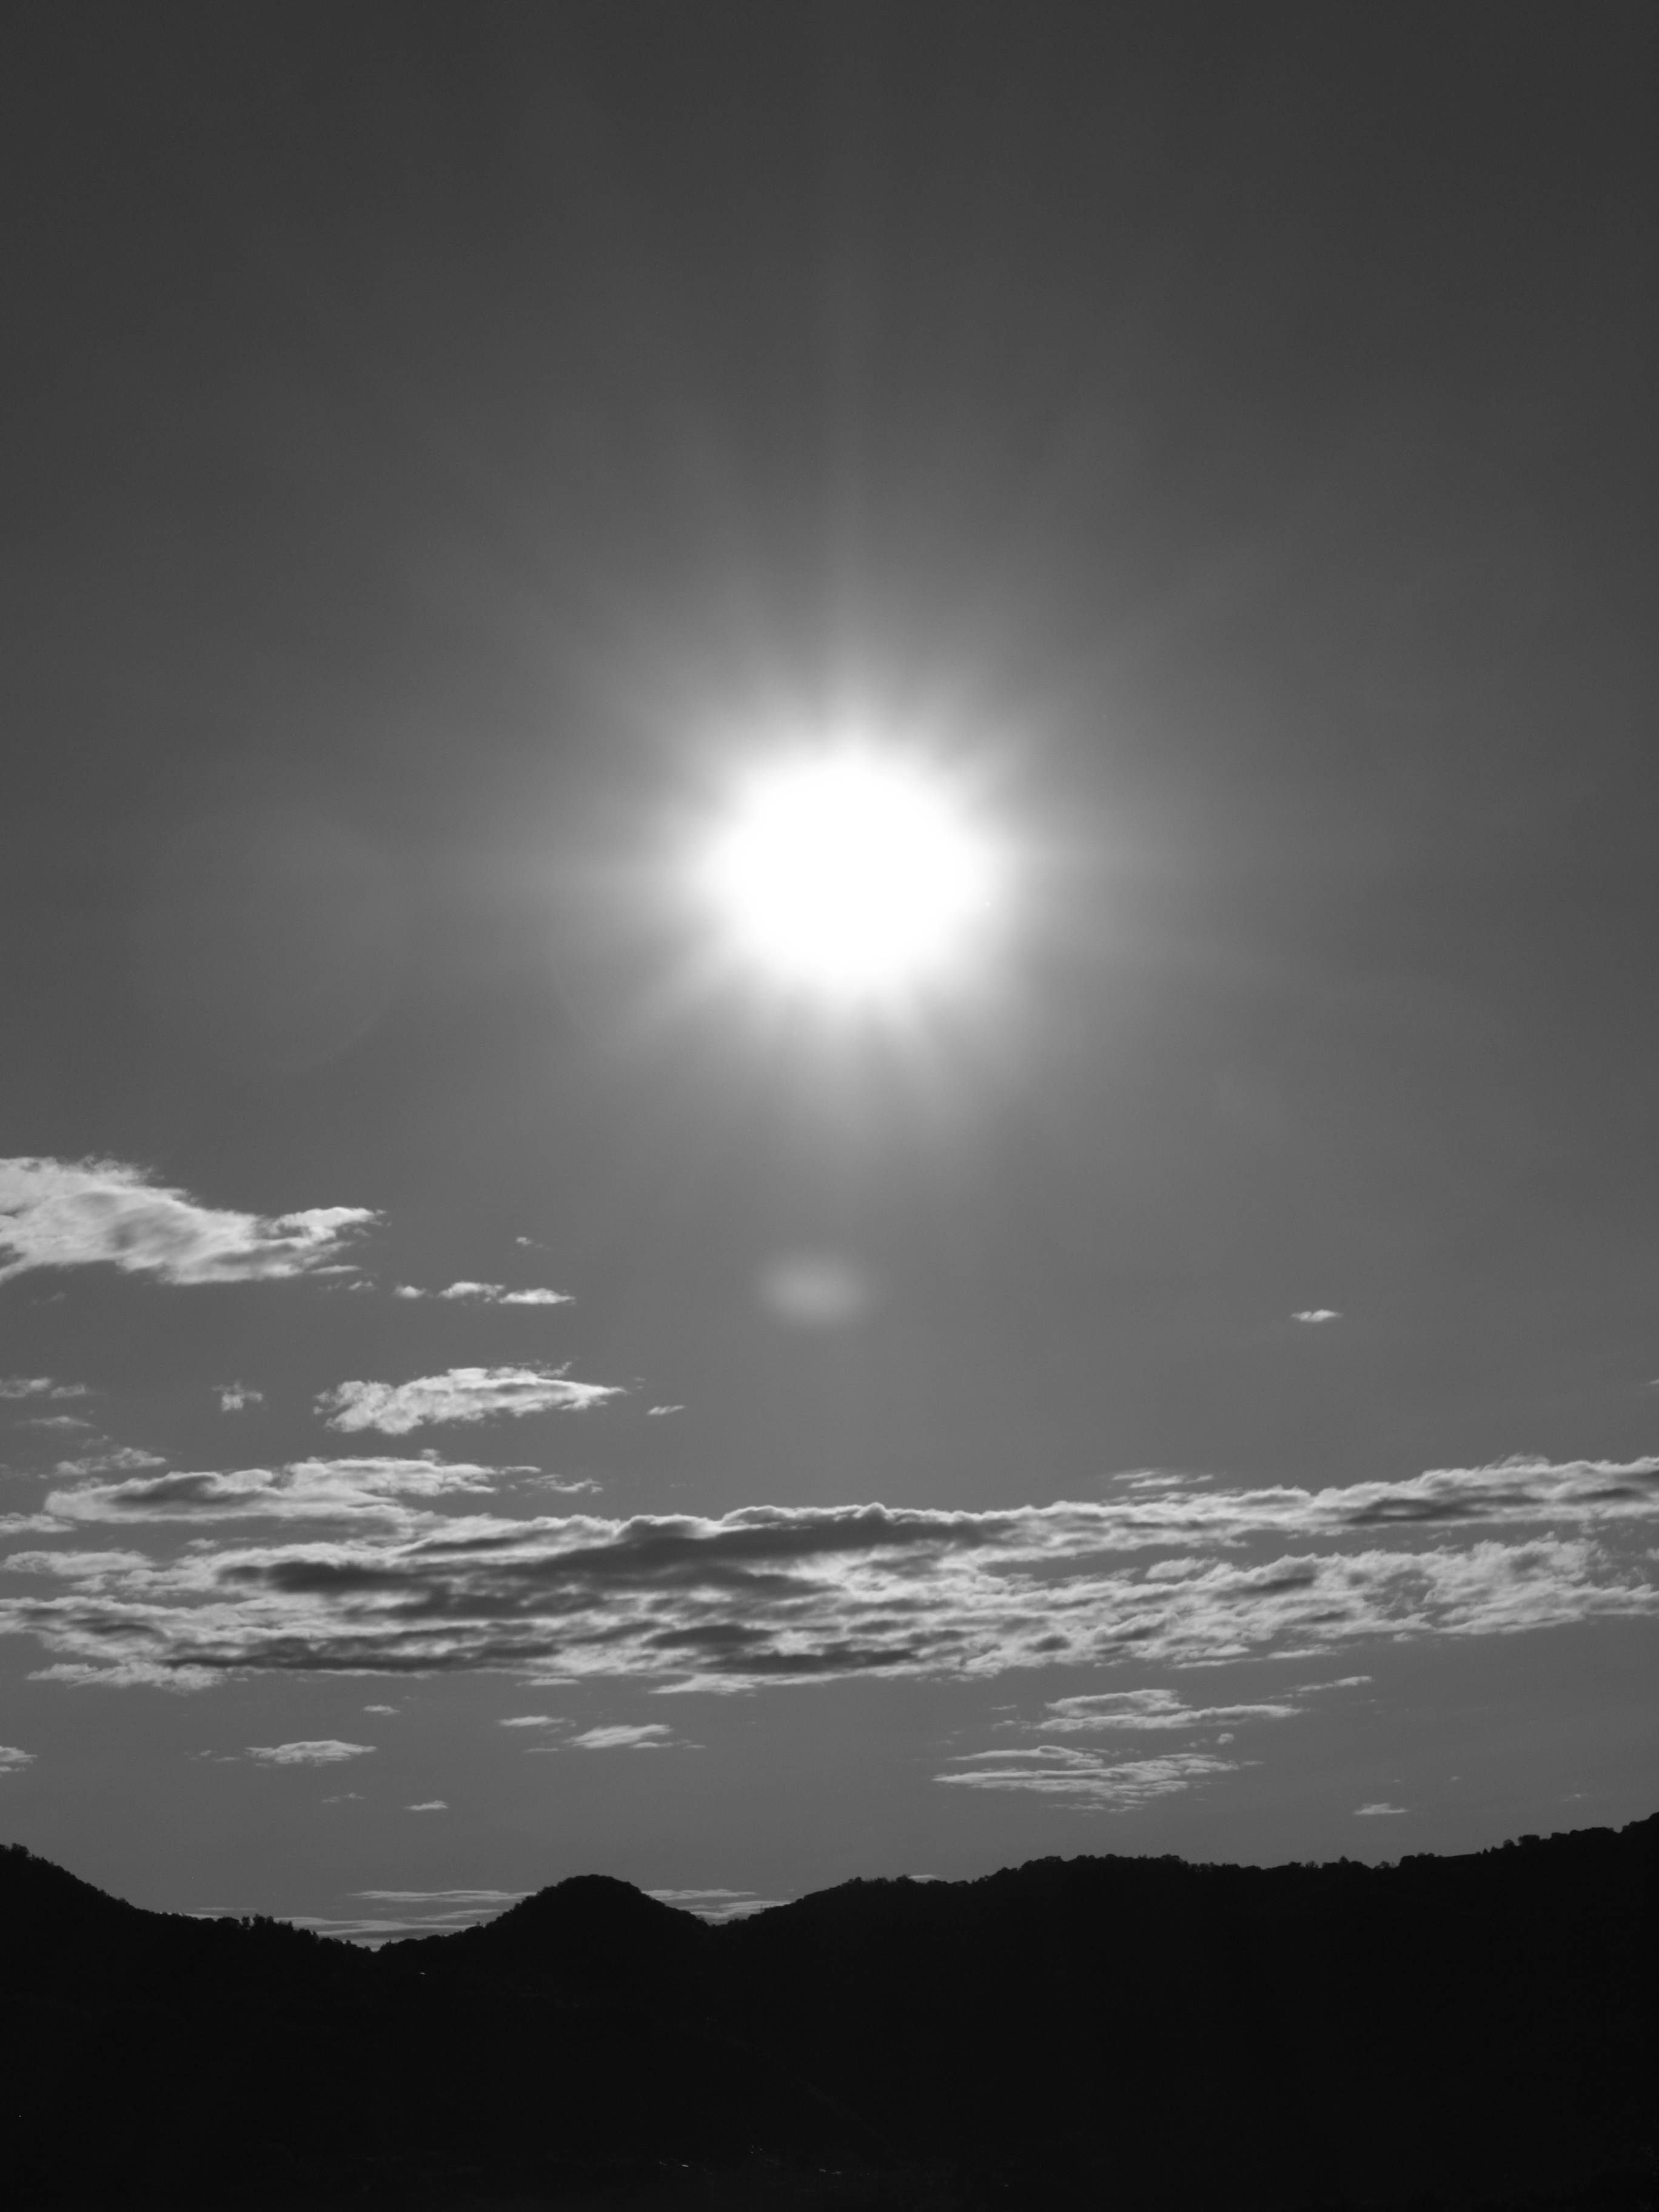
sea, ocean, horizon, light, cloud, black and white, sky, sunlight, wave, dawn, atmosphere, reflection, darkness, monochrome, moon, full moon, moonlight, astronomical object, monochrome photography, atmospheric phenomenon, atmosphere of earth